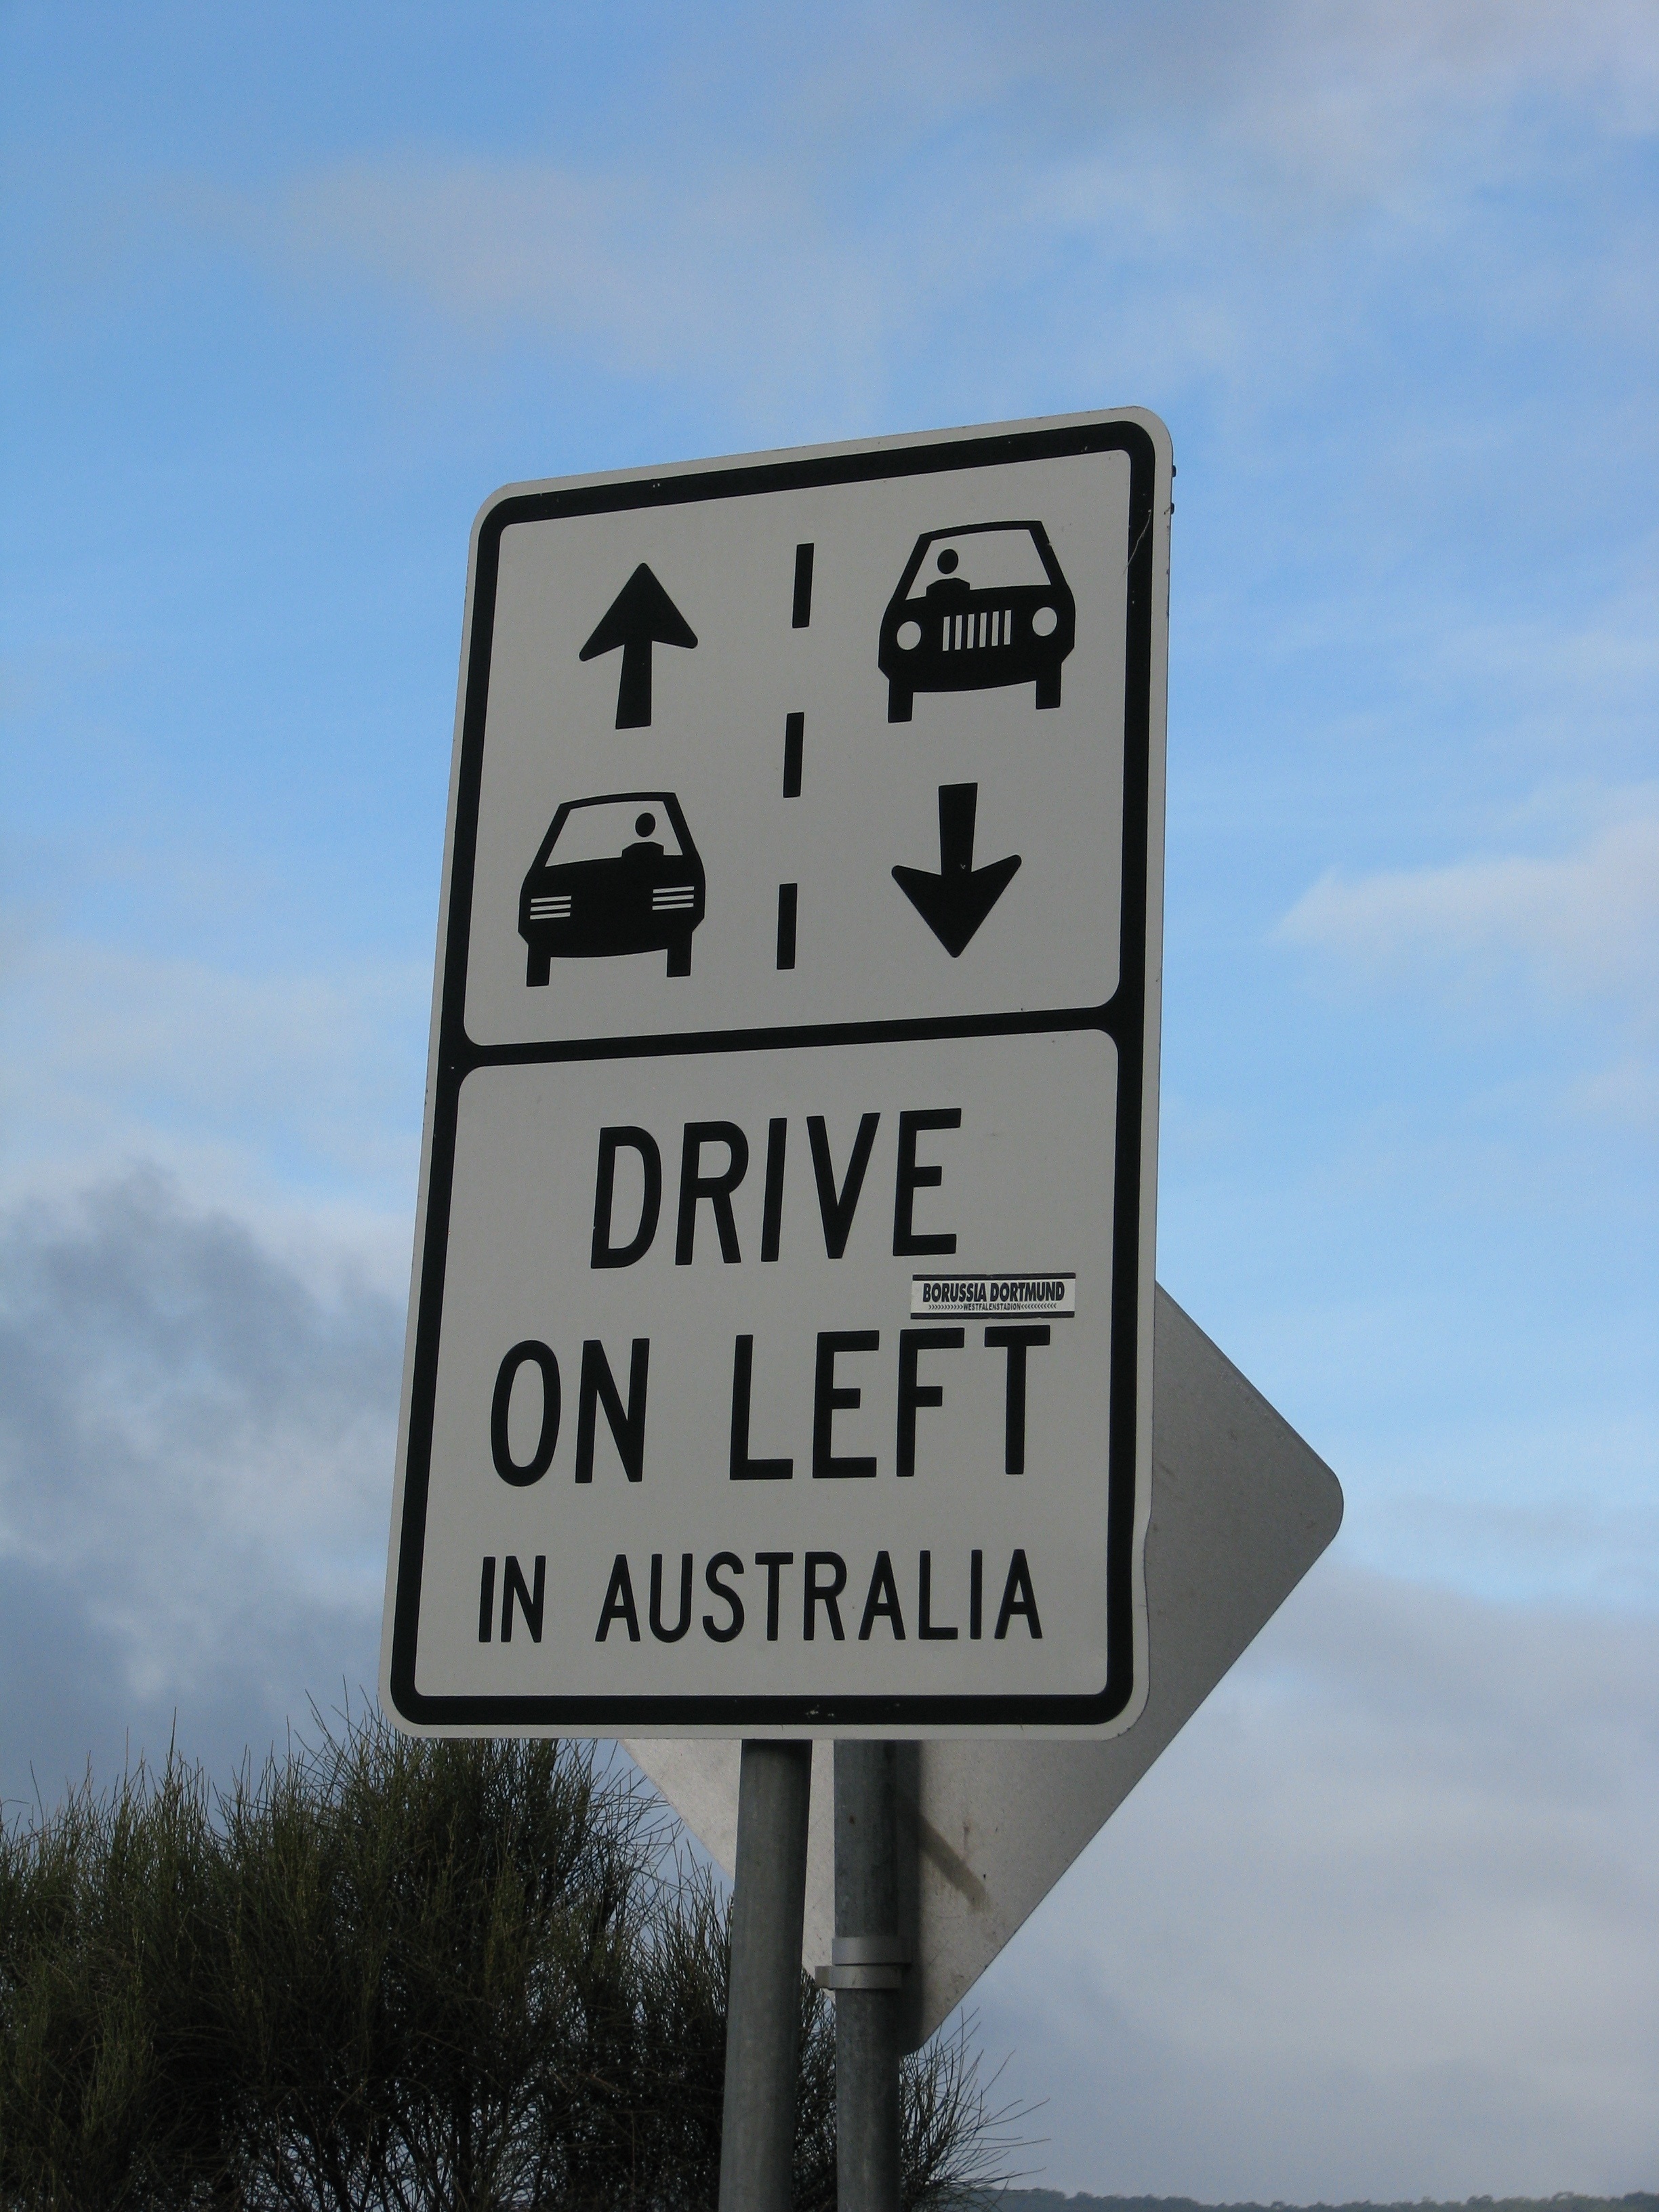
road, sign, street sign, signage, lane, australia, traffic sign